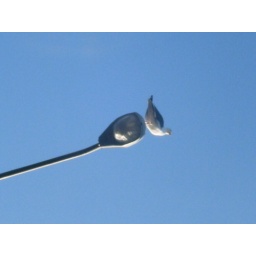
A sea gull on a street lamp in SF